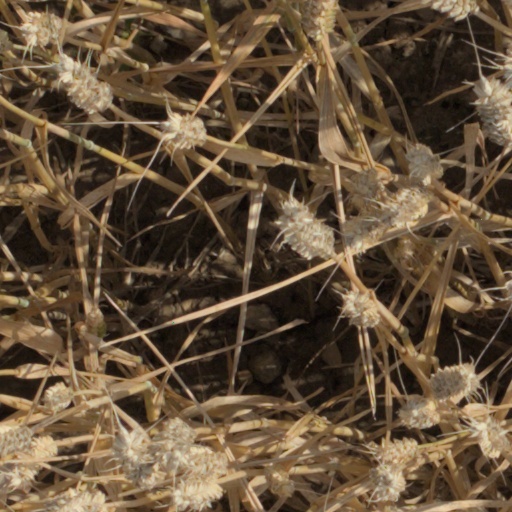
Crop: wheat